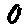
Label: 0